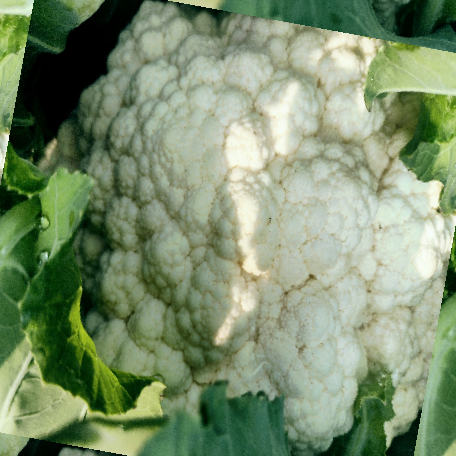
Label: Disease Free